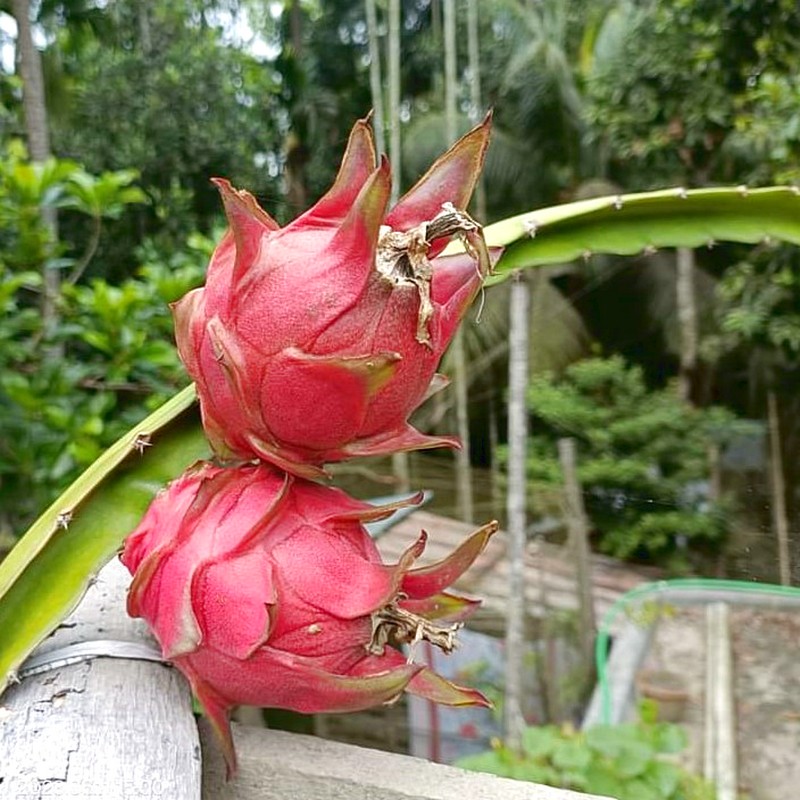
Label: Mature Dragon Fruit